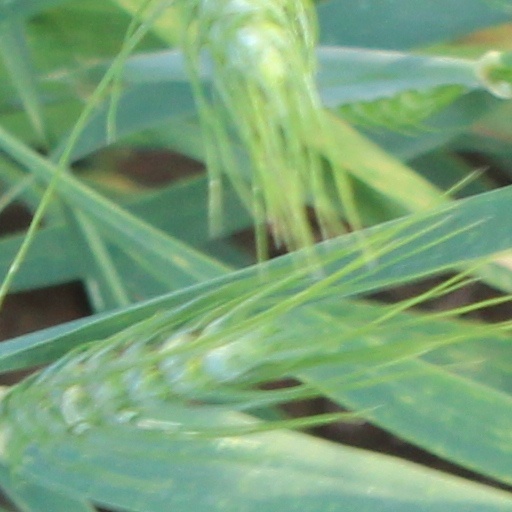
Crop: wheat